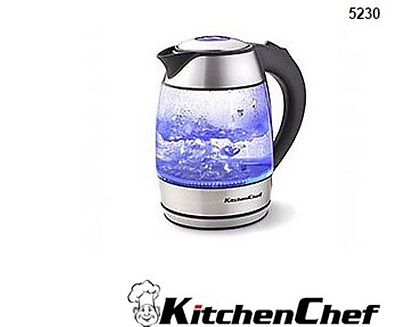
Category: kettle